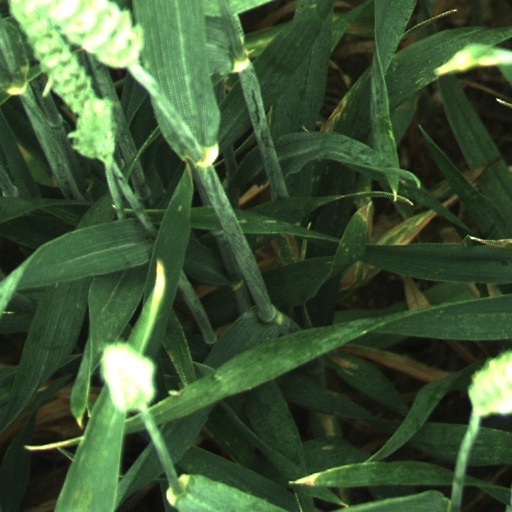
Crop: wheat